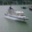
Label: ship